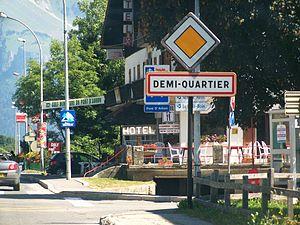
Panneau d'entrée dans la commune de Demi-Quartier près de Megève en Haute-Savoie.
Demi-Quartier est un ancien lieu-dit de Megève qui est devenu une commune française, située dans le département de la Haute-Savoie en région Auvergne-Rhône-Alpes.